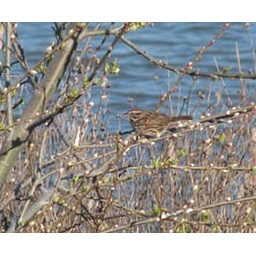
I almost thought I didnt have a bird in this shot. But with the tree in bloom it makes it a great shot.